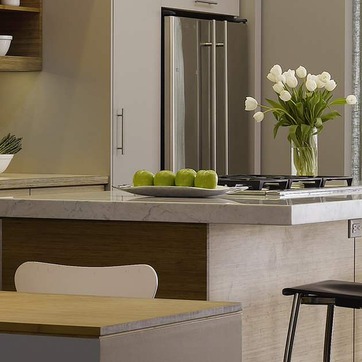
Material: food